Dodge Lancer

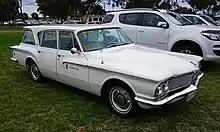
1961 Dodge Lancer 770 Station Wagon

The Custom Royal Lancer featured a padded dashboard and steering wheel, Lancer emblems on the fenders, steering wheel, hubcaps, foot-operated windshield wipers, dual-radio antennas, deluxe side trim, and thick chrome eyebrows. Optional equipment included power windows and brakes, air conditioning, and swivel seats. The Lancer designation was dropped for 1960.